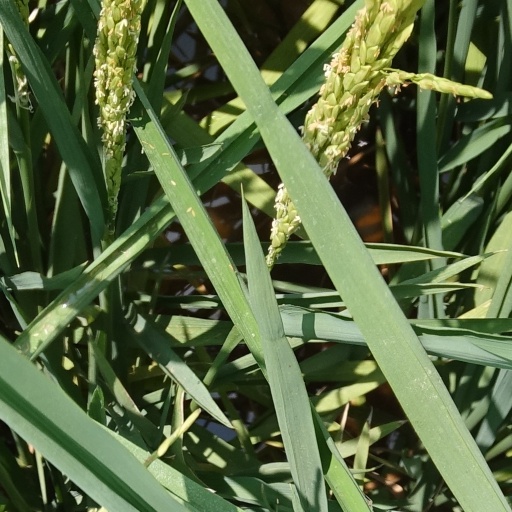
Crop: rice